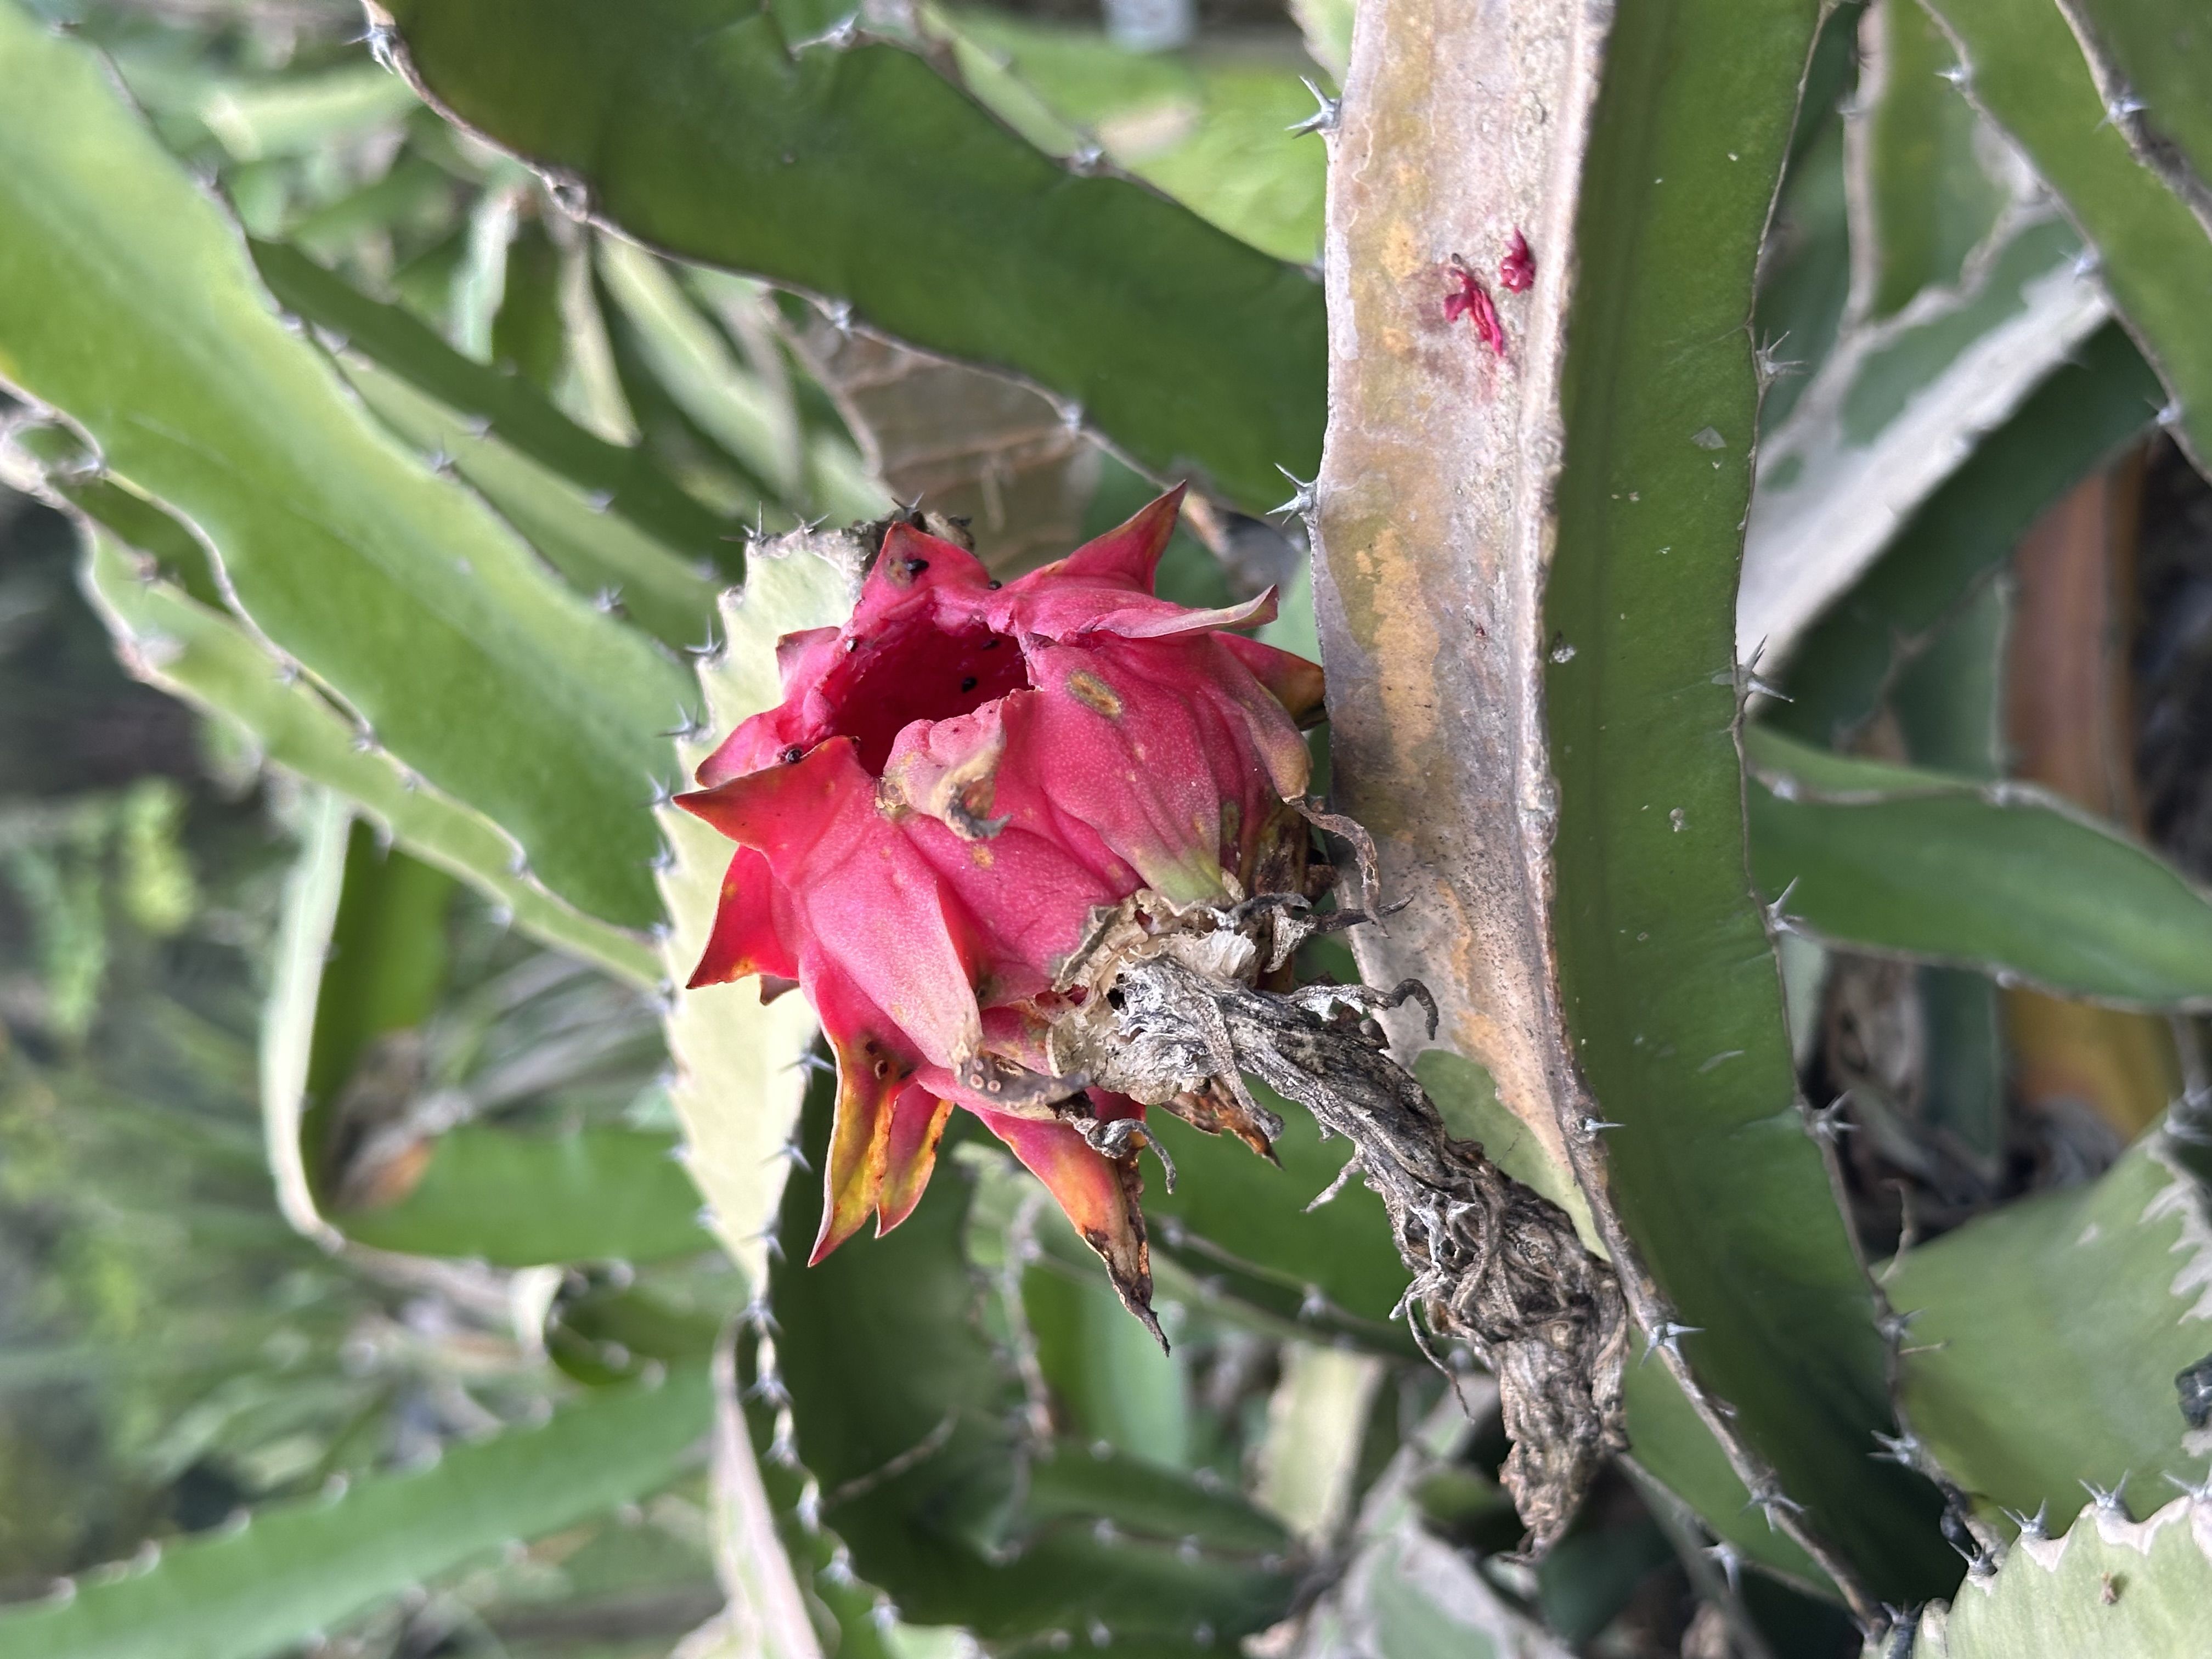
Label: Bad fruit